Mia Frye

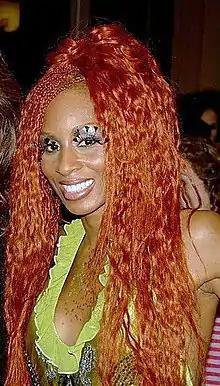
Mia Frye (2009)

Mia Frye (born 12 February 1965) is an American actress, singer, professional dancer and dance choreographer.